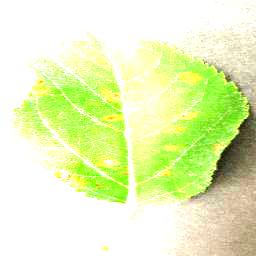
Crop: apple
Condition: cedar_rust